Plymouth Prowler

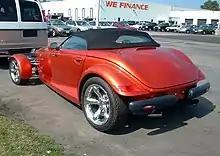
Orange pearl coat

Unlike the Dodge Viper, the Prowler was equipped with many features that allowed it to be used as a daily driver. These features included keyless entry, power windows, and door locks, dual airbags, leather-trimmed bucket seats, air conditioning with manual controls, a high-fidelity sound system with AM/FM stereo and cassette player (a multi-disc CD changer was an available option), a leather-wrapped steering wheel with audio system controls mounted on the rear of the wheel, a color-keyed instrument panel bezel painted to match the exterior color of the Prowler (a similar feature found on the Chrysler PT Cruiser, which was also originally intended to be sold as a Plymouth), digital odometer and full instrumentation, and, on later models, a speed-sensitive volume control activated via a switch mounted on the Prowler's instrument panel.